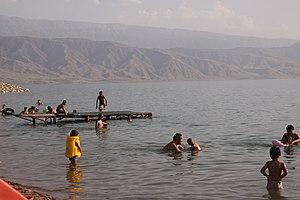
Plage de Toktogul, sur le lac.
Toktogul est une ville de la province de Jalal-Abad, au Kirghizistan, chef-lieu du district du même nom. Sa population s'élevait à 16 429 habitants en 2009.
Le lac de Toktogoul est un lac artificiel du Kirghizistan rempli dans les années 1970 à l'époque de l'Union soviétique grâce à la construction du barrage du même nom, et du barrage de Kourpsaï. Il se trouve dans la province de Djalalabad qui limite le nord-est de la vallée de Ferghana en contrebas des monts Ferghana.